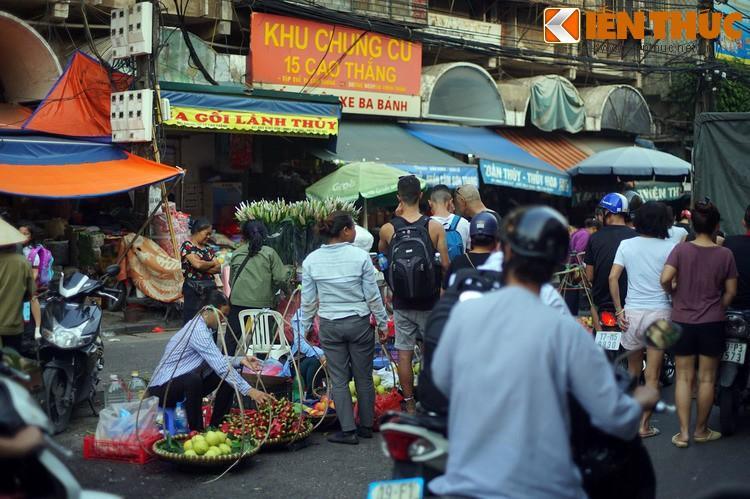
có nhiều người xuất hiện ở bên trong một khu chợ